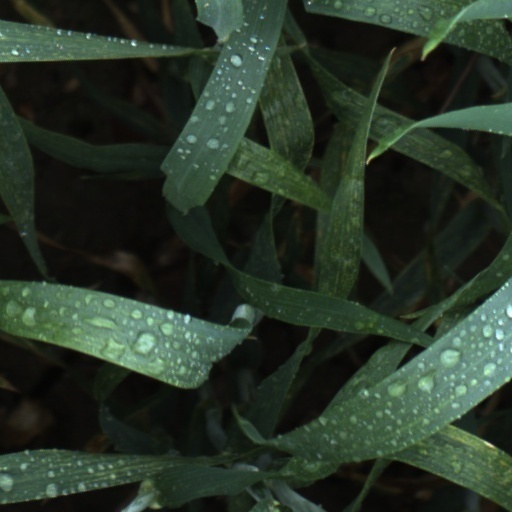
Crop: wheat